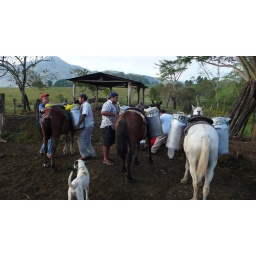
Staying at Rigo Martinez's house and watching them milk the cows in Guero on the Azuero Peninsula